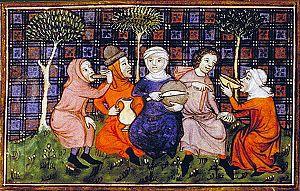
Un vin rouge est obtenu par la fermentation du moût de raisins noirs en présence de la pellicule, des pépins et éventuellement de la rafle. Le temps plus ou moins long de cette fermentation varie selon le genre de vin voulu, les caractéristiques de chaque vendange et les traditions liées au terroir viticole de production. C’est la cuvaison qui peut varier d’une semaine au maximum pour obtenir des vins légers et souples, jusqu’à trois ou quatre semaines pour des vins de garde. Ce sont des vins dits tranquilles mais il existe des vins rouges mousseux comme le lambrusco en Italie.
La cuisine médiévale regroupe les plats, les habitudes alimentaires et les méthodes de cuisson des diverses cultures européennes, durant le Moyen Âge, entre le Vᵉ et le XVIᵉ siècle. Durant cette période, les régimes alimentaires et la préparation des plats évoluèrent plus lentement que lors de l'époque moderne qui suivit, et dont les changements posèrent les bases de la cuisine européenne moderne.
Les vins des papes d'Avignon sont ceux que les neuf pontifes qui choisirent cette cité comme résidence choisirent pour approvisionner leur table et celles de la Cour pontificale. En effet, au début du XIVᵉ siècle, pour fuir la lutte entre Guelfes et Gibelins, la papauté délaissa Rome et s’installa sur les rives du Rhône à Avignon. Pour certains, comme Pétrarque, commença dès lors l’exil de Babylone et le poète vauclusien n’eut pas de termes assez vifs pour décrire Avignon, sentine de tous les vices.
L’histoire de la vigne et du vin est si ancienne qu’elle se confond avec l'histoire de l’humanité. La vigne et le vin ont représenté un élément important des sociétés, intimement associés à leurs économies et à leurs cultures. Le vin synonyme de fête, d'ivresse, de convivialité, qui a investi le vaste champ des valeurs symboliques, est aujourd'hui présent dans la plupart des pays du monde. Son existence est le fruit d’une longue histoire mouvementée.
L’histoire de la civilisation en Occident est l’étude des faits qui ont constitué l’identité de l'homme occidental. Elle s'inscrit dans une approche culturelle, celle de l'histoire des mentalités, selon l'analyse de la troisième génération de l'école des Annales, parfois appelée Nouvelle Histoire.